Hud (surah)

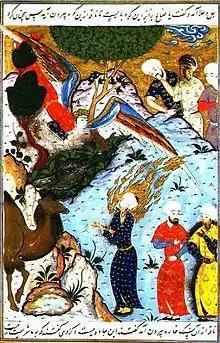
Illumination of Salih and the she-camel, 427 AH (mid-11th century CE)

The History of Noah 26-27 He is sent as a public preacher 28 The chiefs of his people reject him as a liar 29-32 Noah protests his integrity - Refuses to drive away his poor followers - Deprecates being thought a seer or an angel 33 His people challenge him to bring on the threatened judgment 34-35 Noah declares that God destroys and saves whom he pleaseth 36 Noah's people declare his message a forgery 37 God tells Noah that no more of his people will believe on him 38 He is commanded to make an ark 39 Noah builds the ark and is derided by the people 40-41 Embarks with his followers and one pair each of the animals 42-43 Noah in vain entreats his unbelieving son to embark 44 The waters abate and the ark rests on Al Júdi 45 Noah pleads with God for his son 46 God reproves him for his intercession for his son 47 Noah repents and asks pardon for his fault 48 He descends from the ark 49 This history a secret revealed to Muhammad